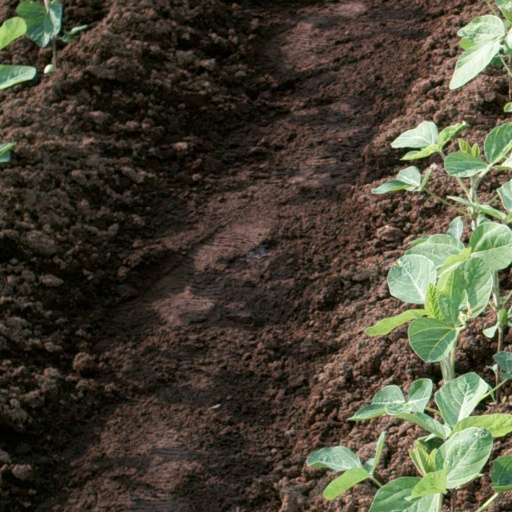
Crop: soybean